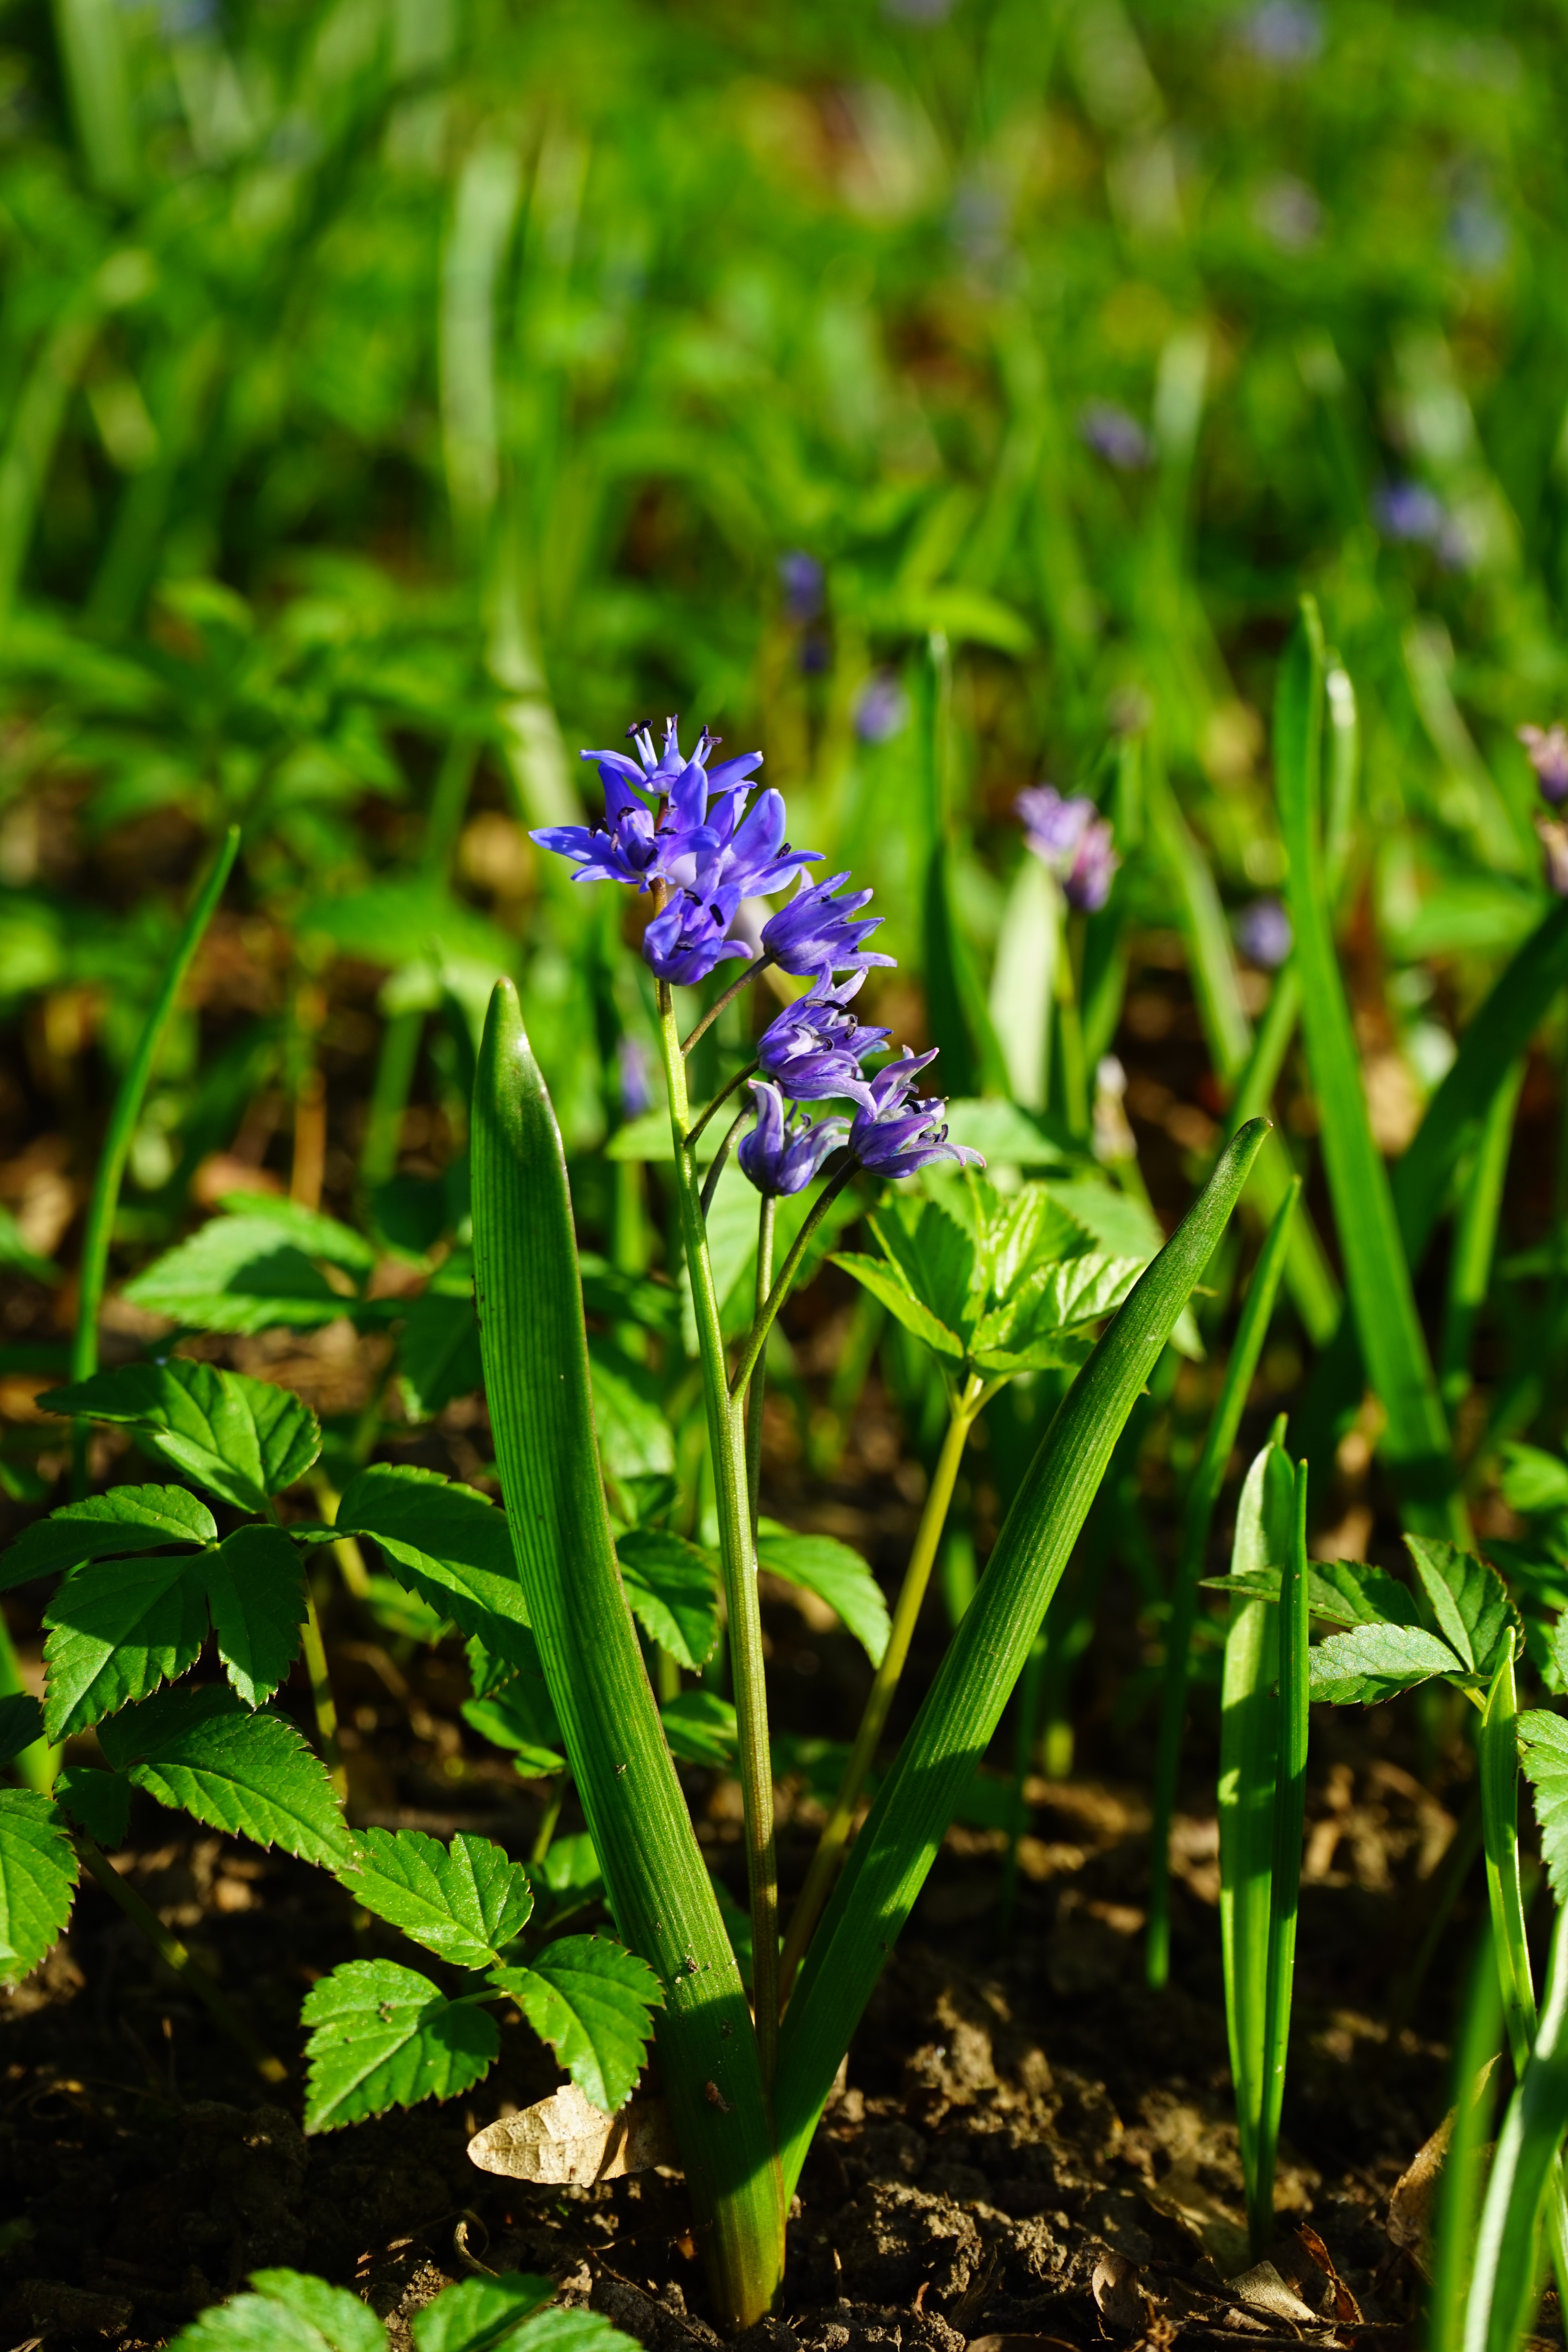
nature, grass, blossom, plant, lawn, meadow, leaf, flower, bloom, spring, green, herb, botany, blue, garden, flora, wildflower, early bloomer, scilla, macro photography, harbinger of spring, flowering plant, asparagaceae, blue star, chionodoxa luciliae, asparagus plant, grass family, plant stem, land plant, scilla bifolia, scilloideae, zweibl ttriger blue star, two sea onion